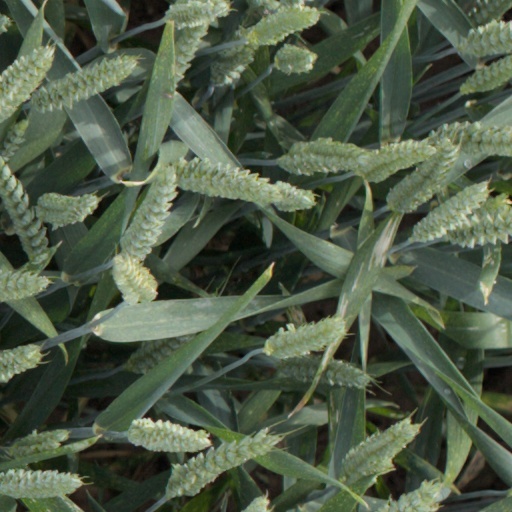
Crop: wheat